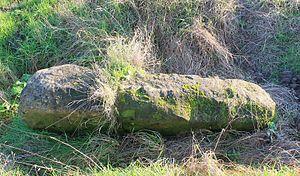
Menhir de la Pierre Couchée à Louvigny (Calvados)
Cet article présente les sites mégalithiques du département du Calvados.
La Pierre Couchée est située sur la commune de Louvigny dans le département du Calvados en France.